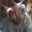
Label: cattle